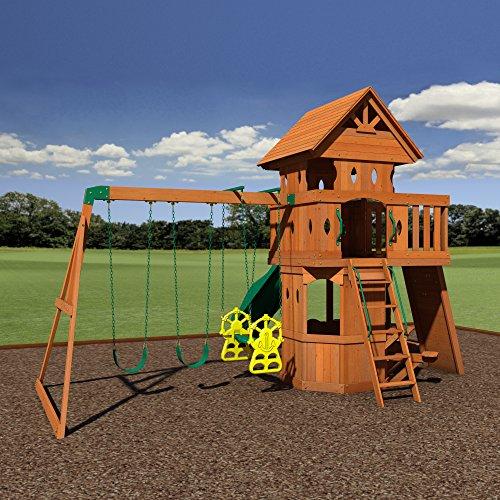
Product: Backyard Discovery Woodland All Cedar Wood Playset Swing Set
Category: Toys & Games | Sports & Outdoor Play | Play Sets & Playground Equipment | Play & Swing Sets
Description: A woodland swing set including both upper and lower backyard clubhouses, 2 belt swings, a swing glider and a slide.
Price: $1,179.99
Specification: ProductDimensions:166x200x136inches|ItemWeight:433pounds|ShippingWeight:473pounds(Viewshippingratesandpolicies)|ASIN:B016XMU2OC|Itemmodelnumber:6014|Manufacturerrecommendedage:36months-10years